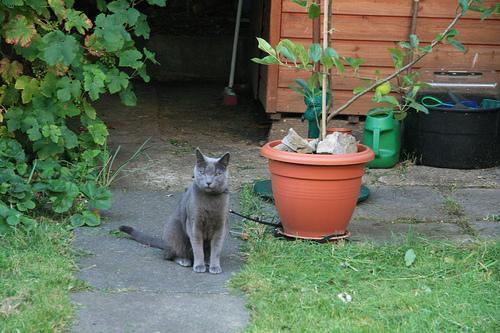
Russian Blue